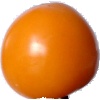
Label: Tomato Yellow 1